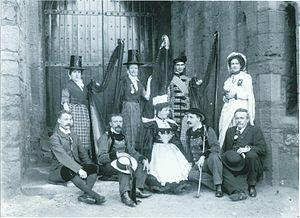
Le panceltisme est un ensemble d'idées qui postulent des intérêts communs entre les populations qui parlent des langues celtiques ou partagent des éléments de culture pouvant être caractérisés comme relevant de coutumes ou de récits mythologiques celtiques. Les références aux anciennes civilisations celtiques ont parfois été appliquées à des territoires où ne subsiste pas de langue celtique, comme l'ancienne Gaule — qui incluait la France actuelle, la Belgique, une part de la Suisse et la partie nord de l'Italie — ou l'Espagne.